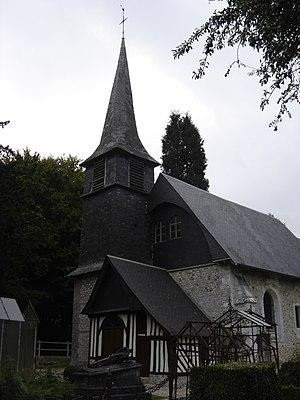
église paroissiale de la Poterie Mathieu
La Poterie-Mathieu est une commune française située dans le département de l'Eure, en région Normandie.